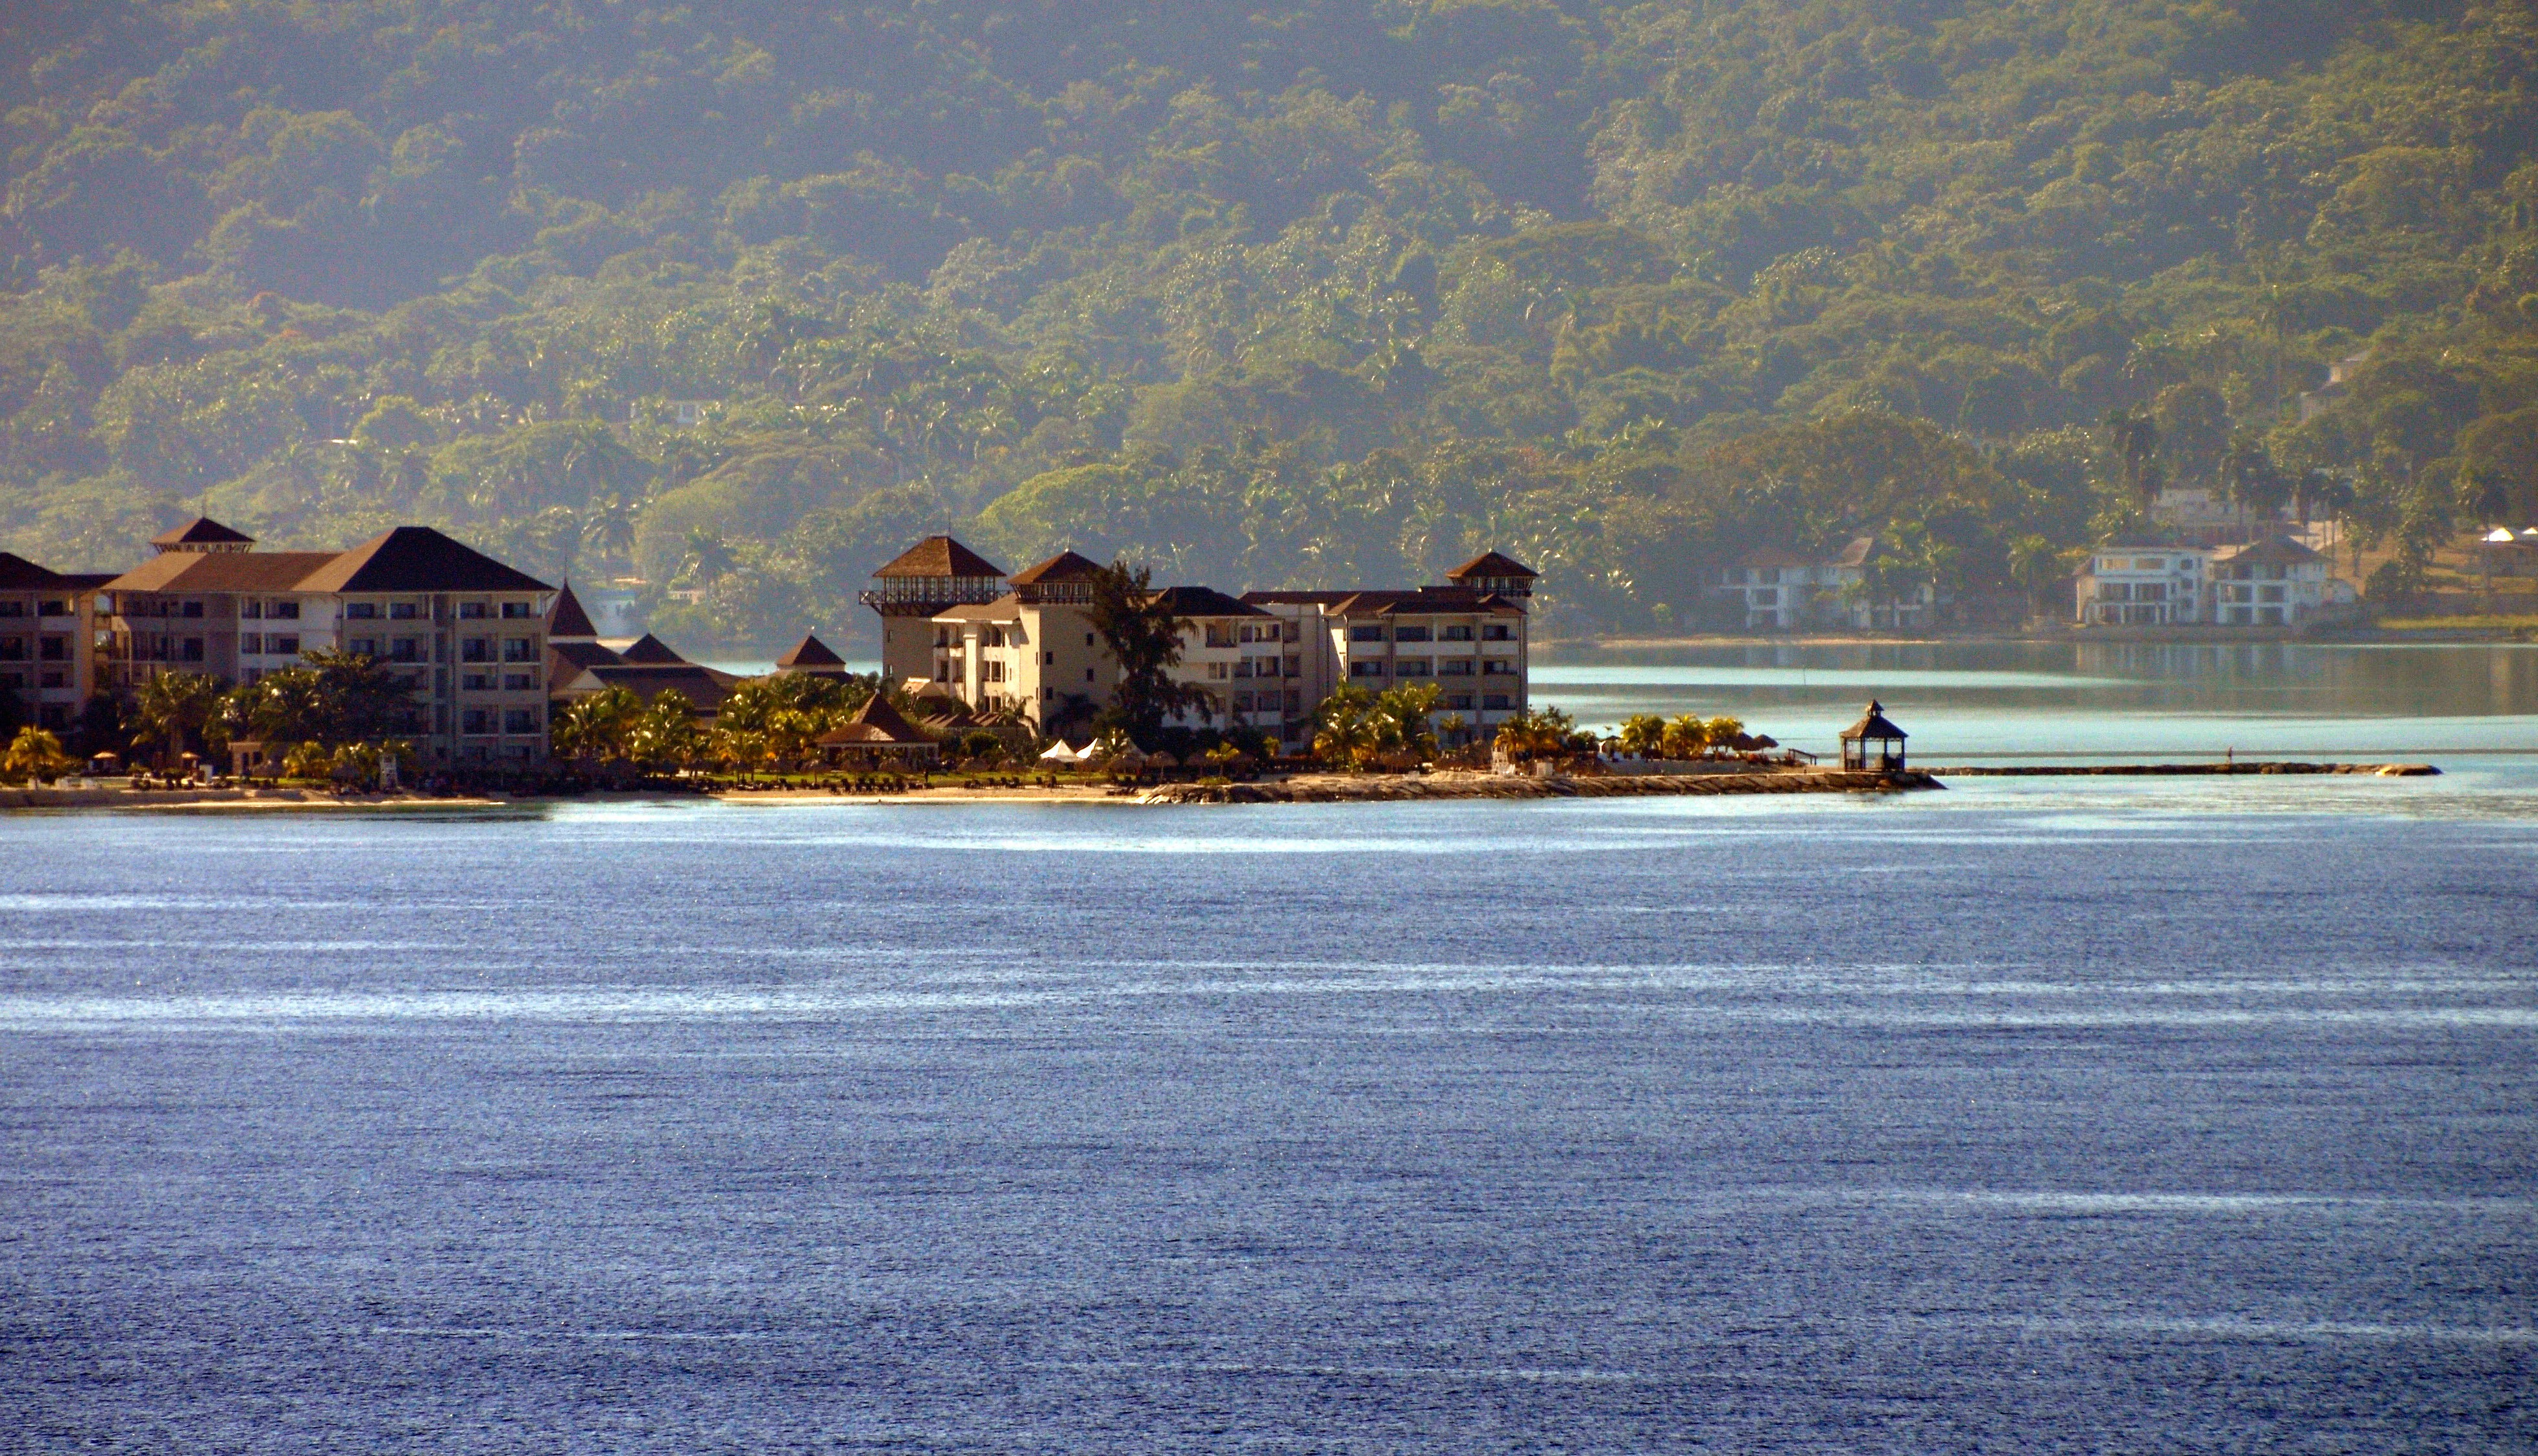
sea, coast, water, nature, snow, winter, morning, shore, lake, view, river, dusk, ice, evening, reflection, mediterranean, natural, weather, bay, season, outdoors, scene, mediterranean sea, sea level, condo at ocean